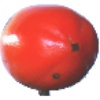
Label: Kaki 1